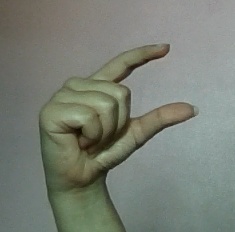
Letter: dal